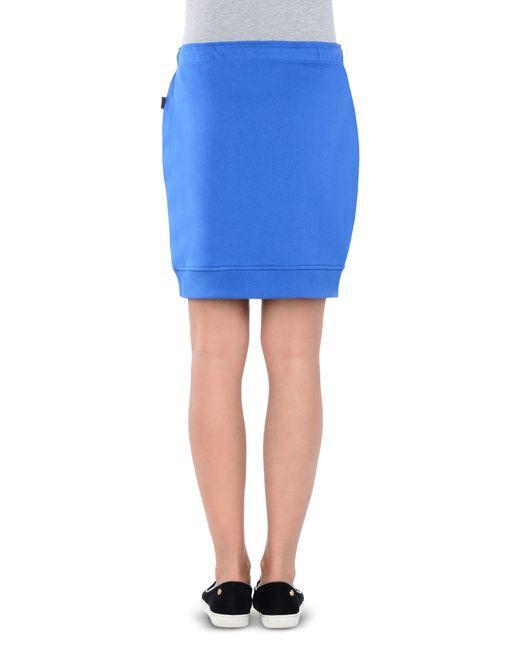
Einfarbiger blauer Baumwoll-Minirock für Damen